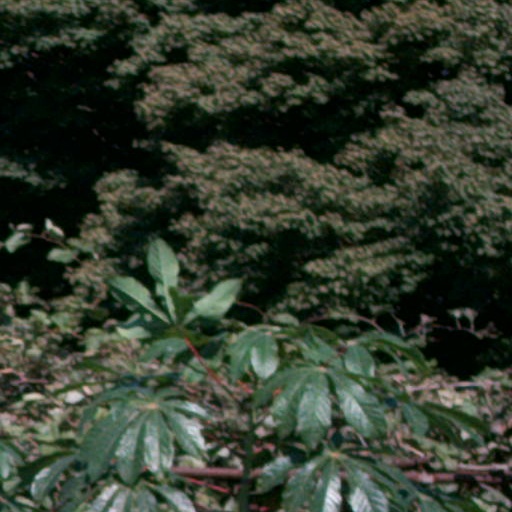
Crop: cassava